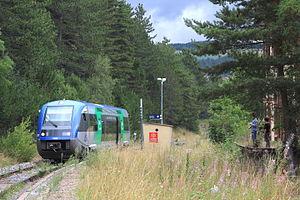
La gare de Bagnols - Chadenet est une gare ferroviaire française de la ligne du Monastier à La Bastide-Saint-Laurent-les-Bains, située, au lieu-dit La Gare, sur le territoire de la commune de Chadenet, dans le département de la Lozère en région Occitanie.